1997 Southeast Asian haze

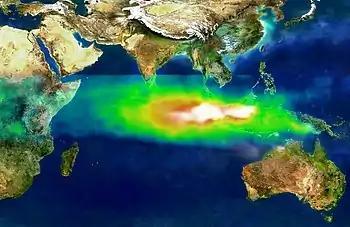
Air pollution over Southeast Asia in October 1997

The 1997 Southeast Asian haze was an international air pollution disaster that occurred during the second half of 1997, its after-effects causing widespread atmospheric visibility and health problems within Southeast Asia. Considered the most severe Southeast Asian haze event of all time, the total costs of the 1997 haze are estimated at US$9 billion, due mainly to health care and disruption of air travel and business activities.